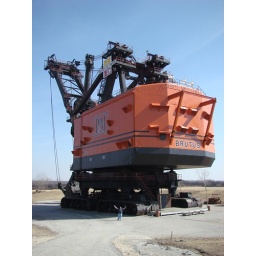
every one of the 5 1/2 foot wide metal plates chained together on the 8 cat rollers weighs over one ton!